2017 IIHF Inline Hockey World Championship

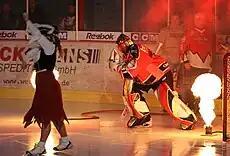
Germany's Siniša Martinović finished third among the goaltenders with a save percentage of 81.58

Only the top five goaltenders, based on save percentage, who have played at least 40% of their team's minutes are included in this list.